Unsinnsgesellschaft

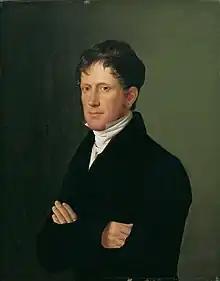
Leopold Kupelwieser

The handwritten, weekly club magazine "Archiv des menschlichen Unsinns - ein langweiliges Unterhaltungsblatt für Wahnwitzige" (Archive of Human Nonsense - a boring entertainment magazine for the insane) contained various texts, essays, short plays and illustrations (such as watercolours). Because many members were talented painters, the resulting pictures are an important part of the overall artistic production. Among other things, they also travesty the academic painting of the time. The illustrations of two elaborately designed parties provide insight into the exuberant young artistic community. 29 booklets (out of 86) have been preserved.